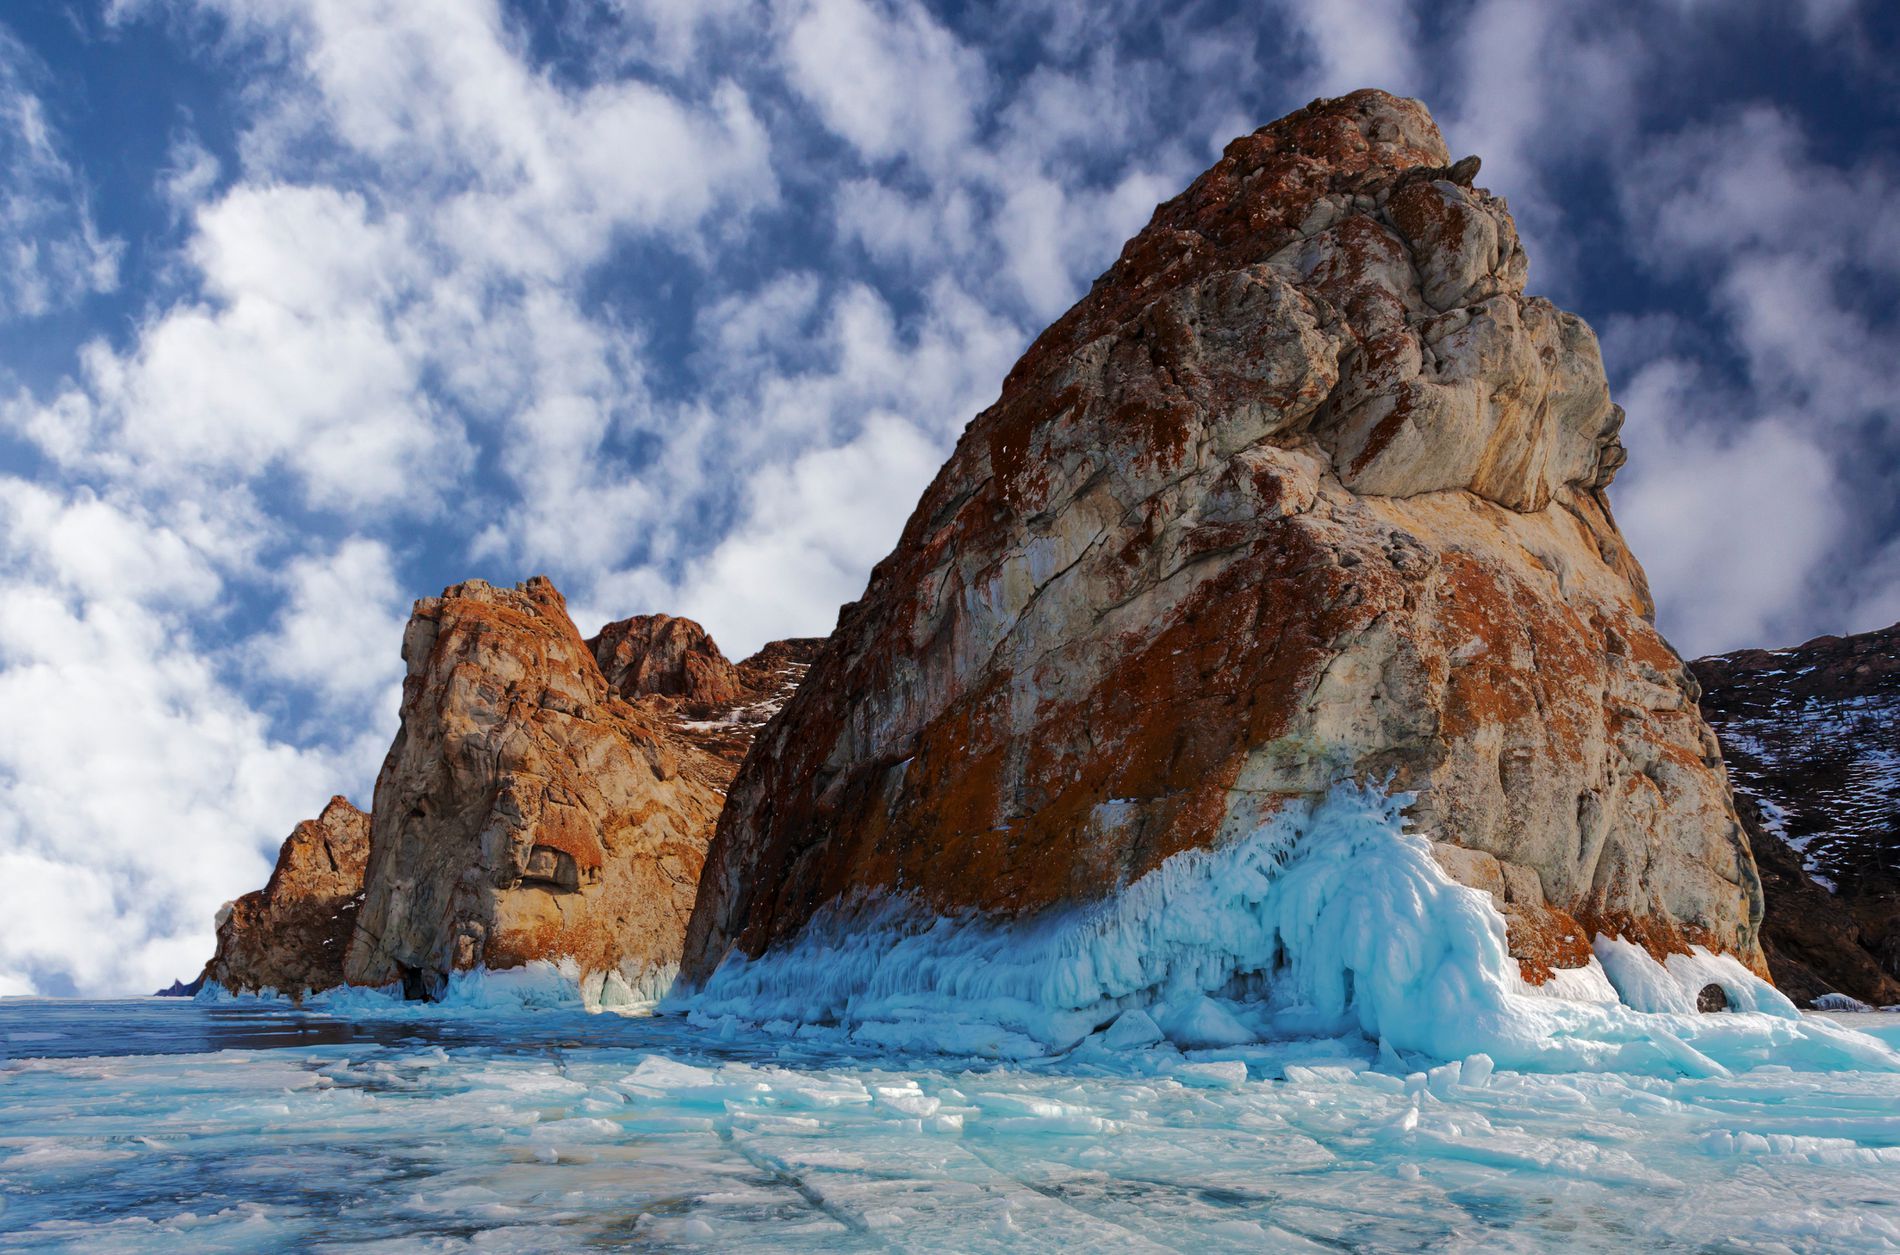
Ice and mounatain
The iamge shows a mountain. The base of the mountain is covered in light blue ice. In the foreground, there is a field of broken ice on what appears to be a frozen body of water. The background features a blue sky with scattered white clouds.
Low angle showing the height of the mountain. The Lighting suggests a bright, possibly sunny day. The rocks are primarily light brown and the ice is a pale blue. The style
Labels: Ice, Nature, Outdoors, Scenery, Mountain, Glacier, Landscape, Water, Sea, Cliff, Rock, Mountain Range, Peak, Iceberg, Sea Waves, Snow, Promontory, Winter, Sky
Camera: Canon Canon EOS 5D
Lens: EF17-40mm f/4L USM, Canon EF 17-40mm f/4L
Aperture: F11
Exposure: 1/200 sec
ISO: 50
Focal length: 19.0 mm